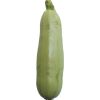
Label: zucchini